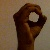
The image shows a hand gesture representing the letter 'O' in Indian Sign Language.